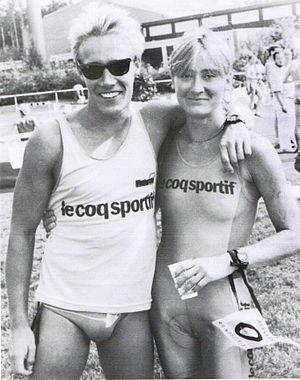
Dirk Aschmoneit né le 2 mars 1962 à Hildesheim est un triathlète allemand. Il fait partie des pionniers européens de la disciple, champion d'Allemagne vainqueur de l’Embrunman en 1986, il est en 1991 le premier triathlète allemand à remporter un Ironman.